Amacrine cell

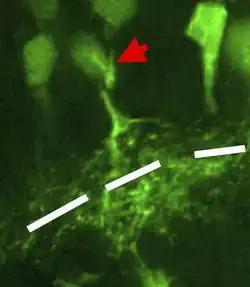
"Xenopus" retinal cells stained for cdk2/cyclin2 with red arrow indicating amacrine cell. IPL is shown in black-white.

In the anatomy of the eye, amacrine cells are interneurons in the retina. They are named , because of their short neuronal processes. Amacrine cells are inhibitory neurons which project their dendritic arbors onto the inner plexiform layer (IPL). They interact with retinal ganglion cells and bipolar cells.